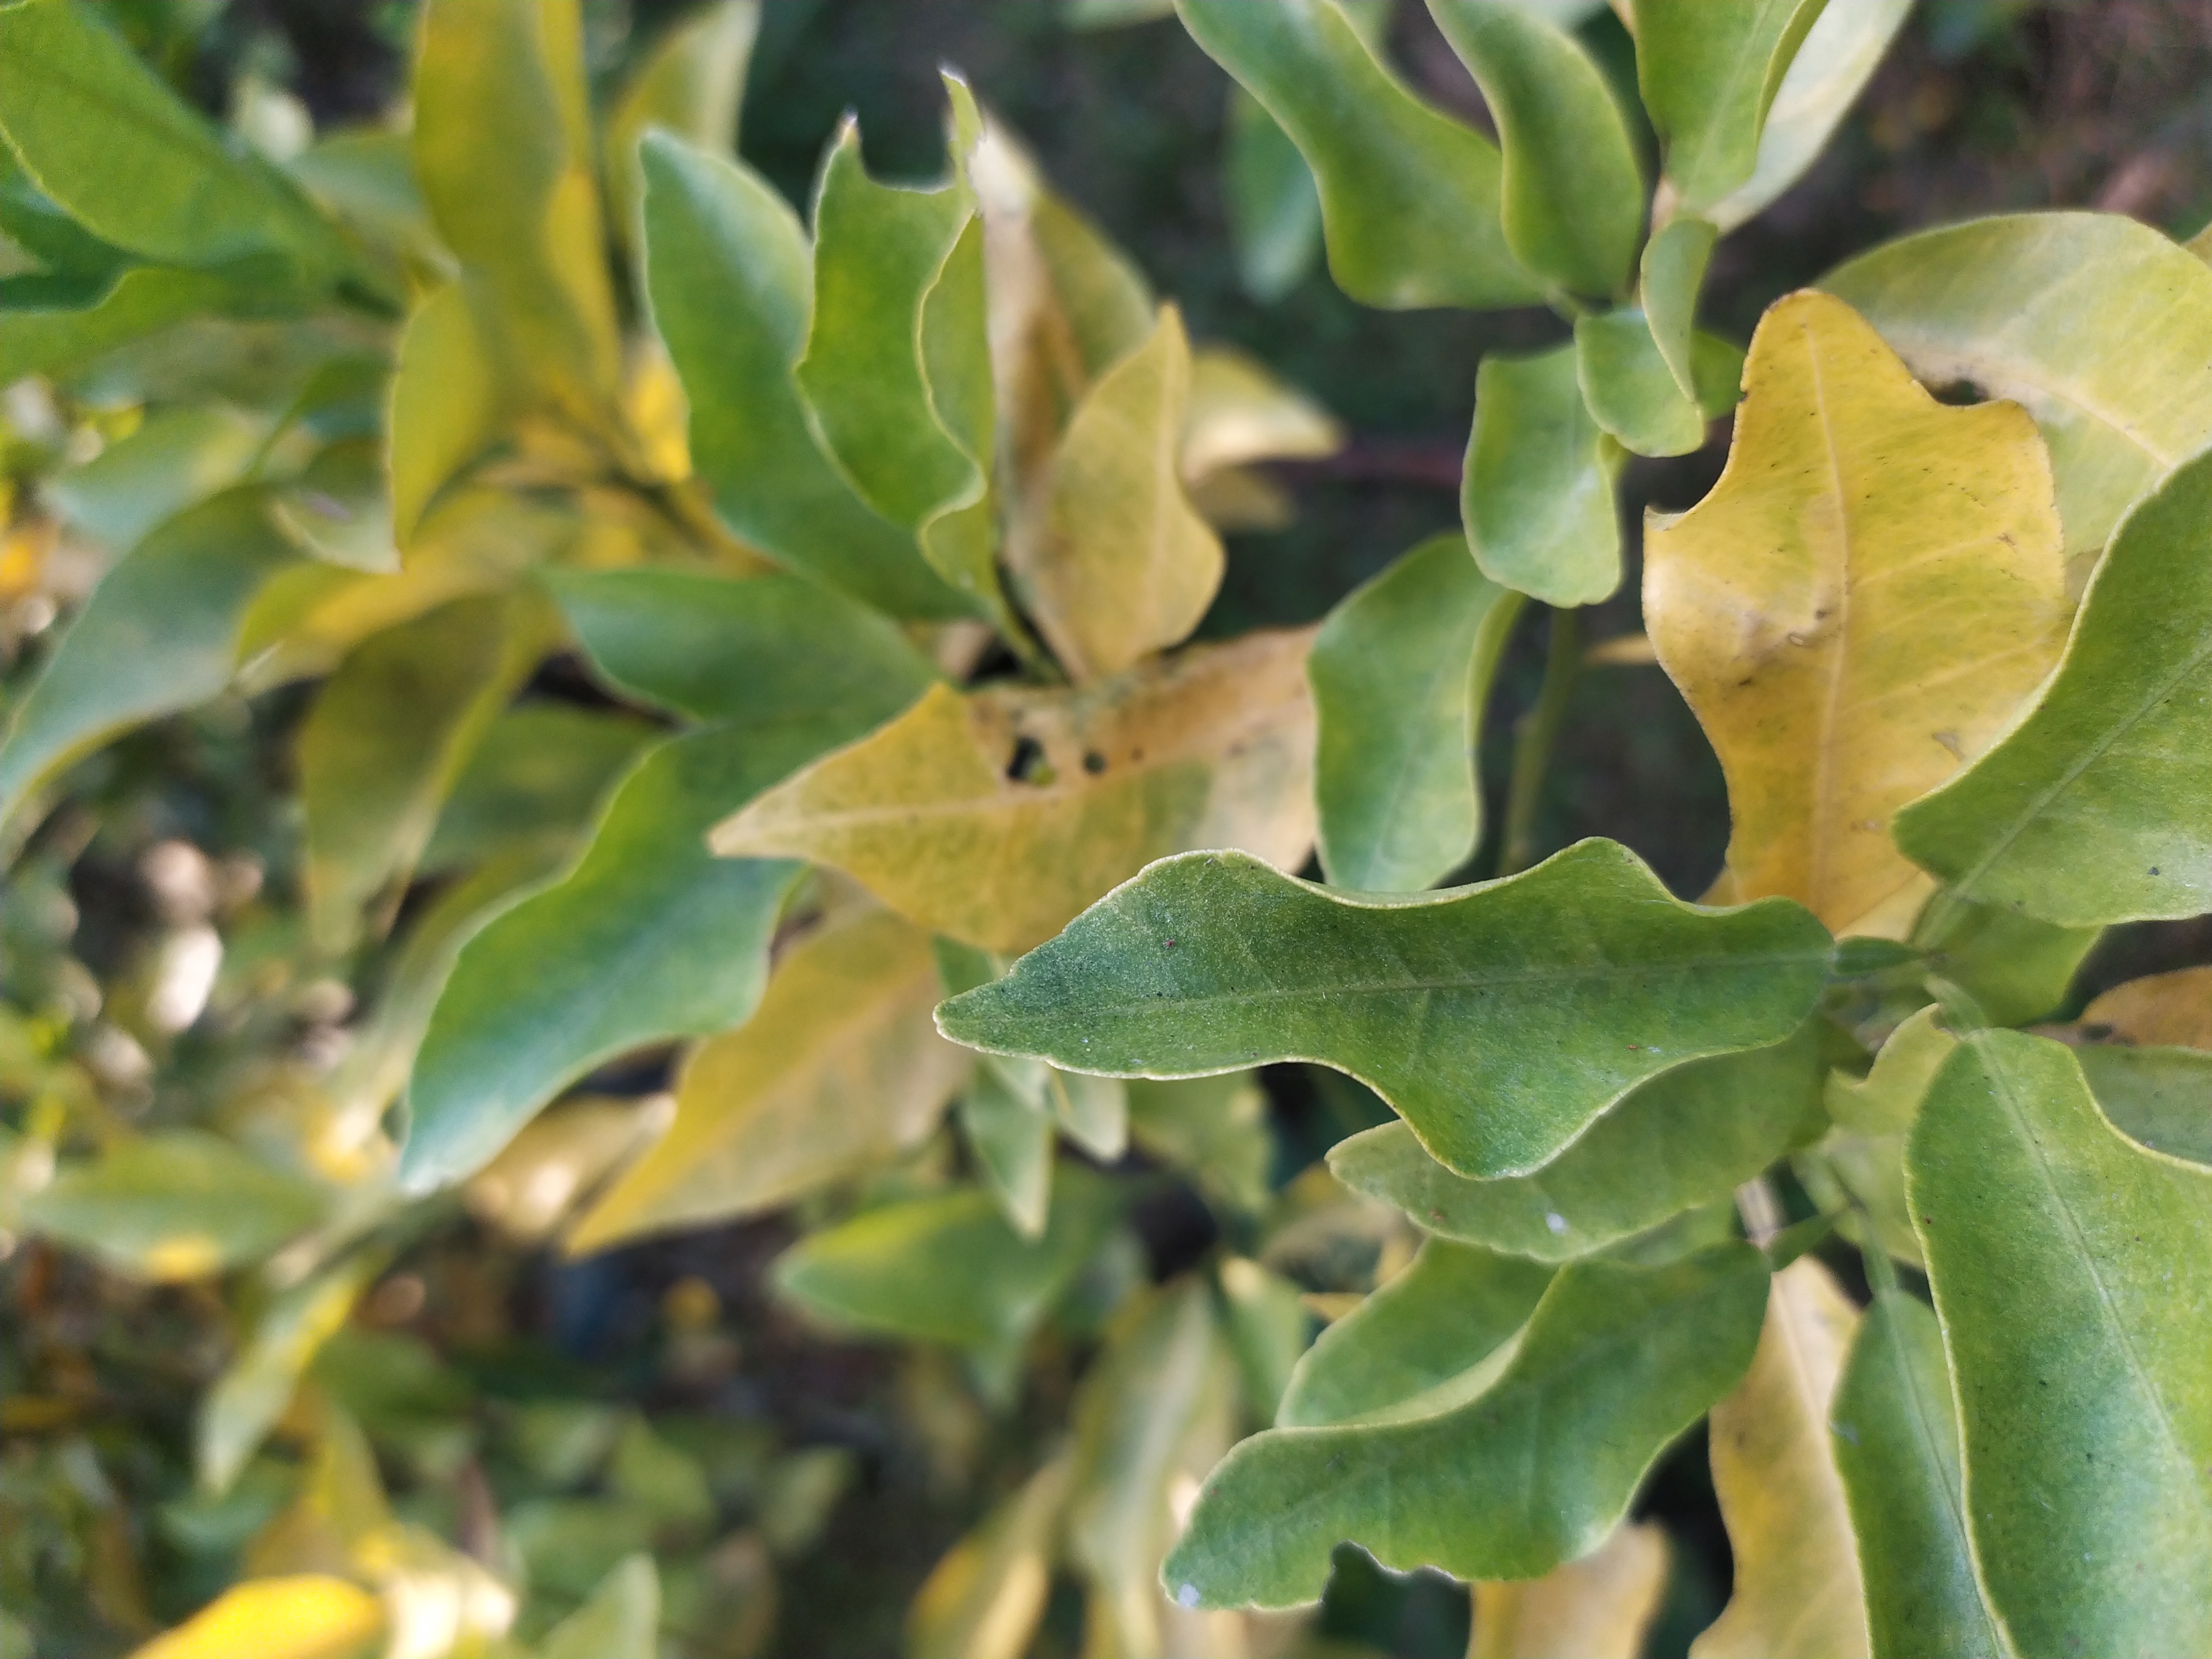
Mandarin leaf variety: Darjeling